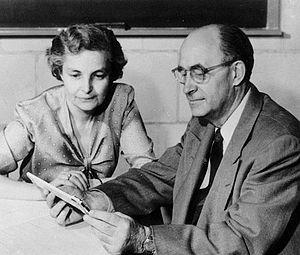
Laura Capon Fermi est une femme de lettres et une militante pour la paix américaine d'origine italienne. Elle est également l'épouse du physicien Enrico Fermi.